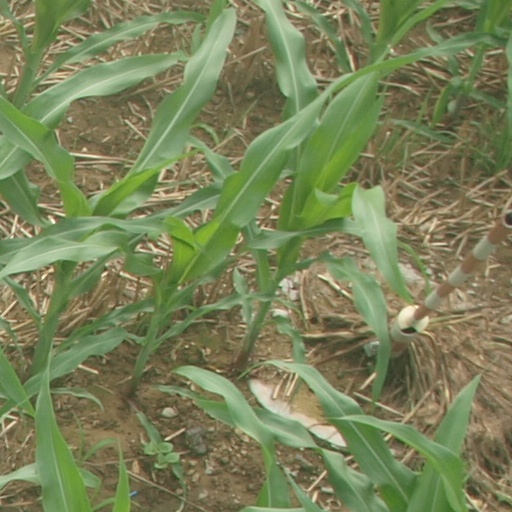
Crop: maize; corn